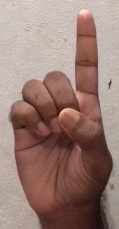
ASL sign: D